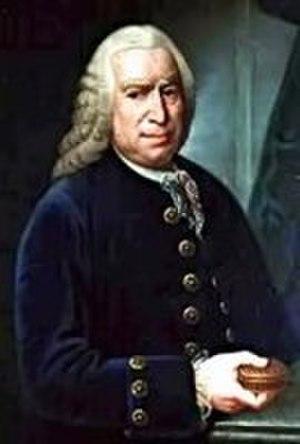
Giorgio Baffo, né à Venise le 11 août 1694 et mort dans la même ville le 30 juillet 1768, est un magistrat, poète et un sénateur de la République de Venise au XVIIIᵉ siècle.